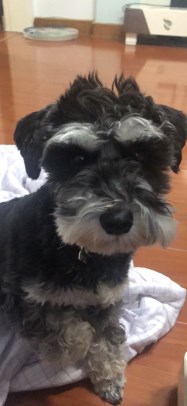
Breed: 2342-n000102-miniature_schnauzer